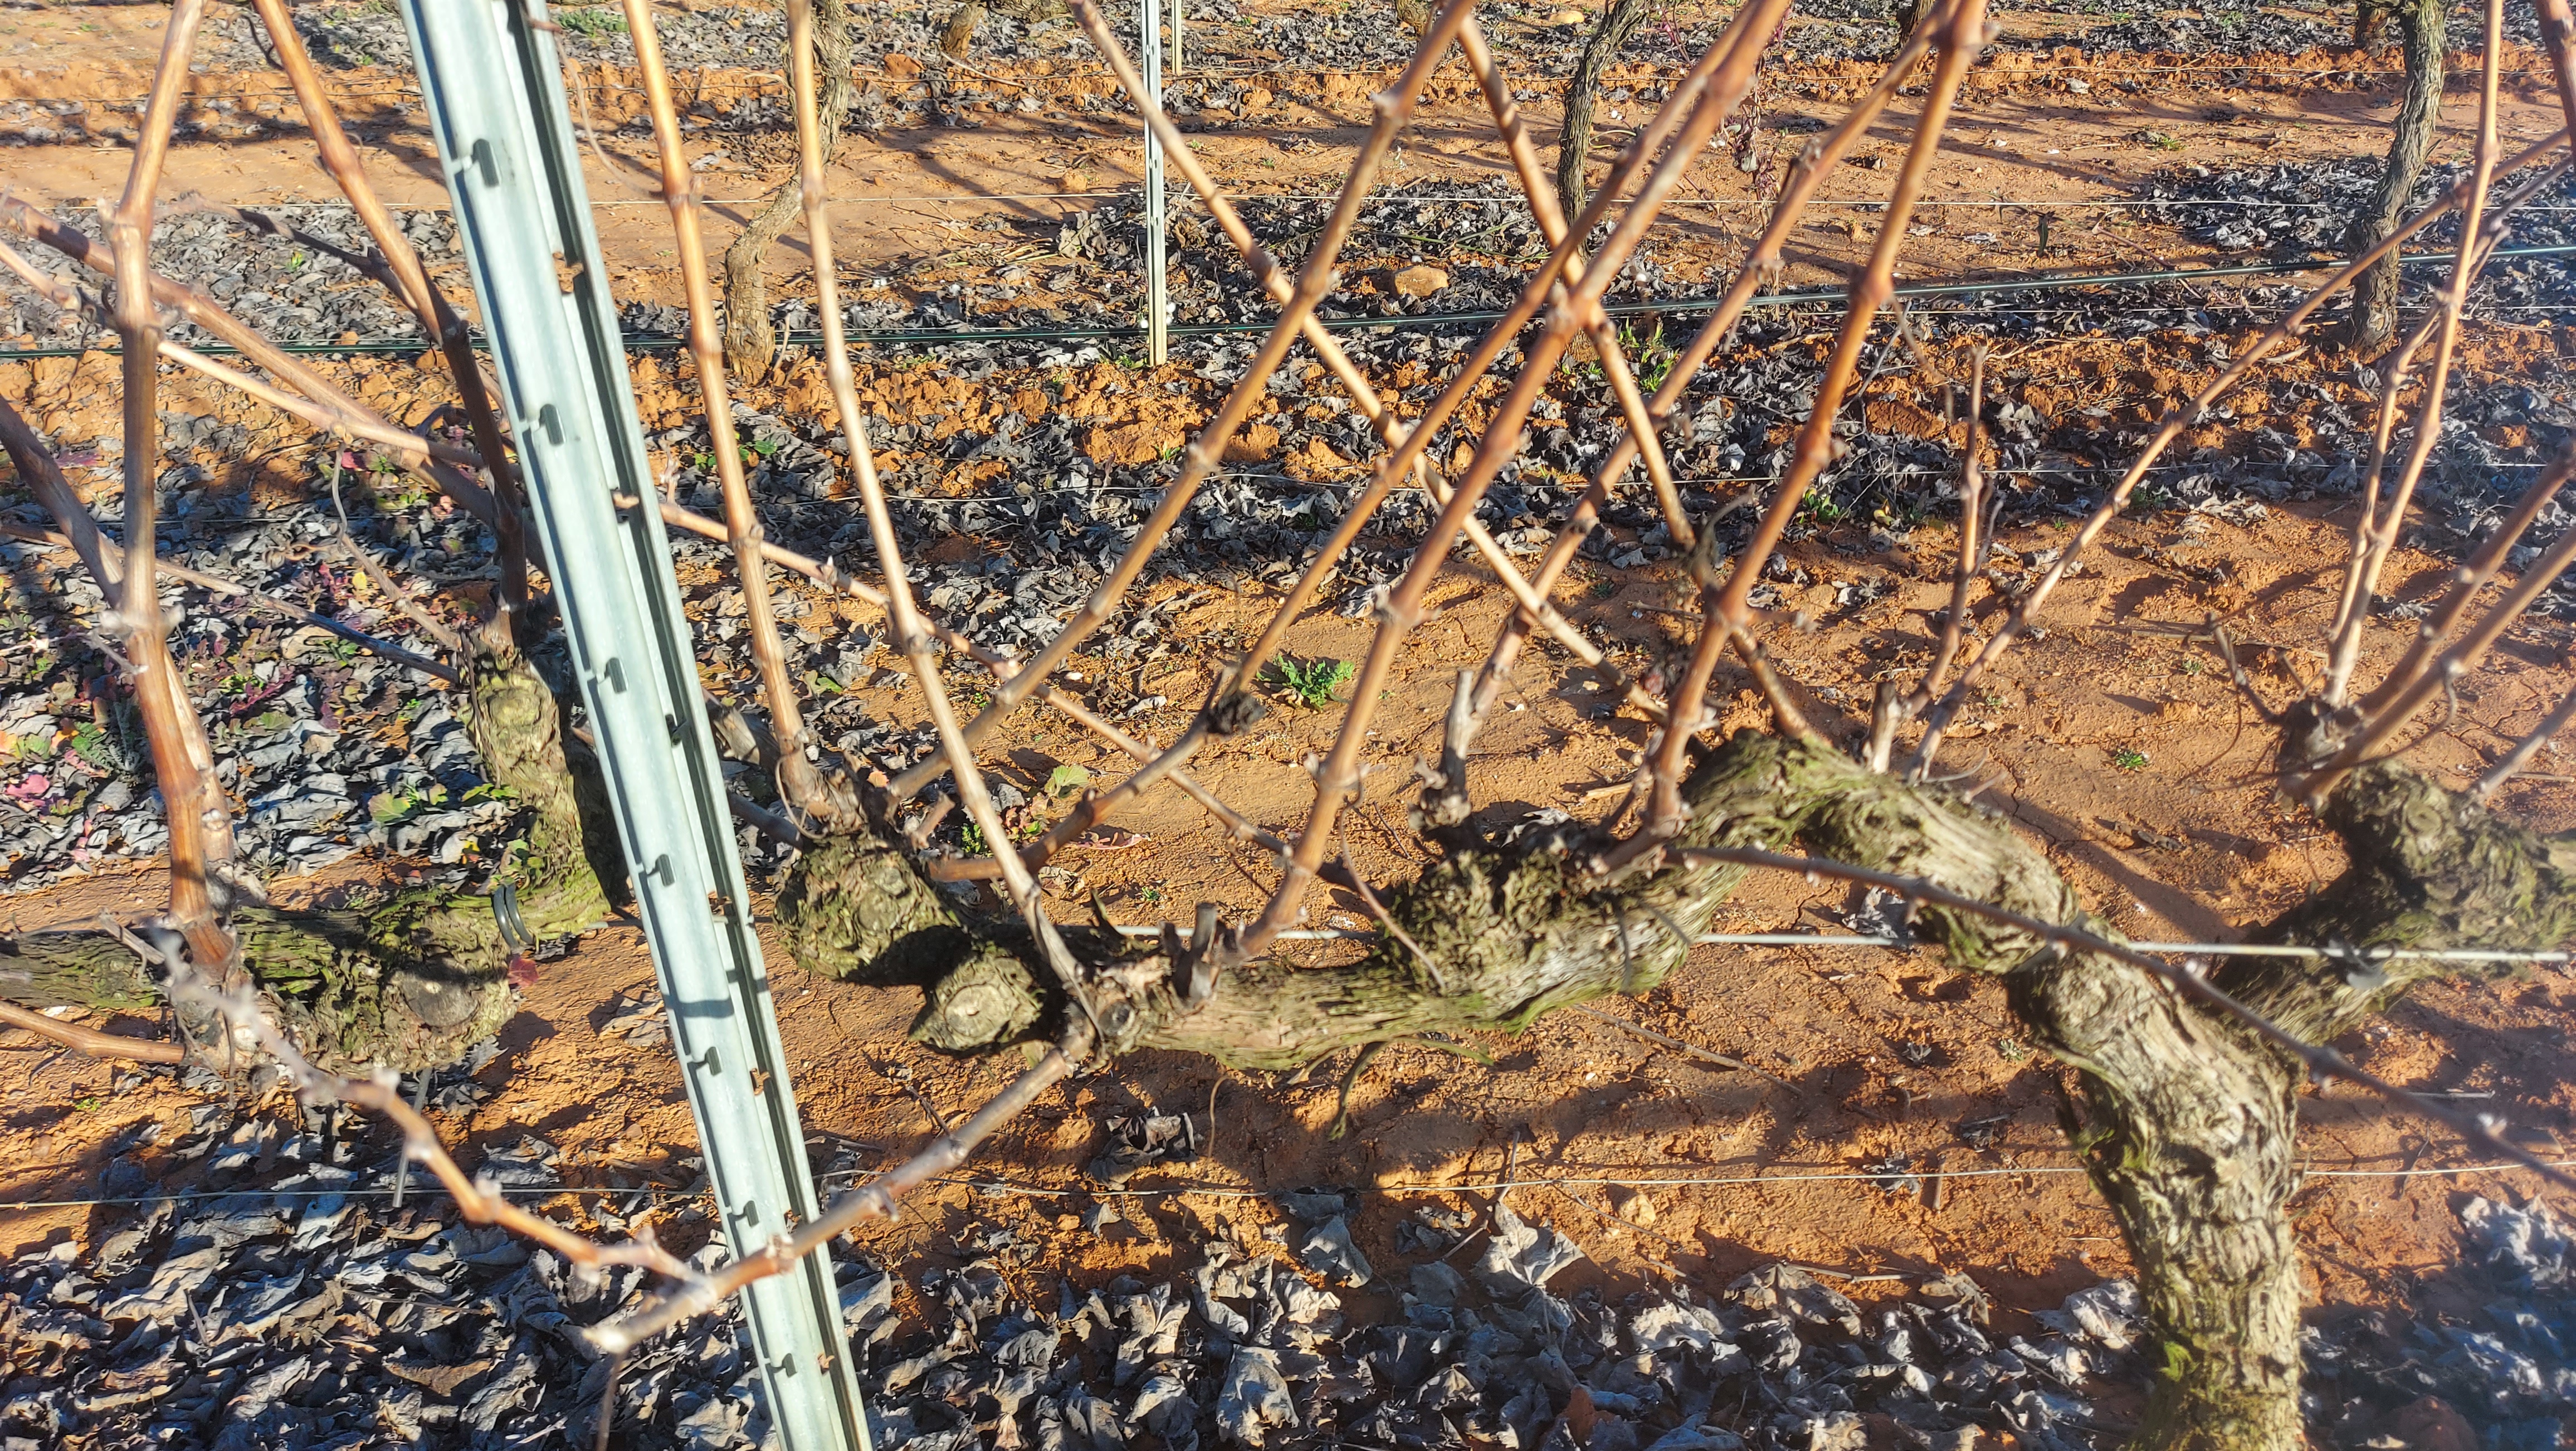
Unpruned shoots: 22
Pruned shoots: 0
Trunks: 2